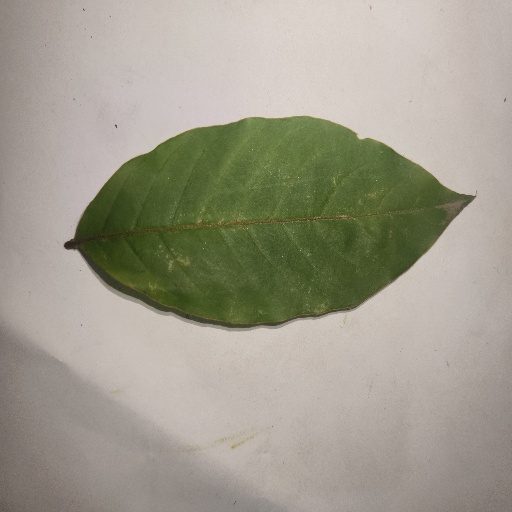
Species: HariTaki
Leaf condition: Healthy Leaf